American University of Malta

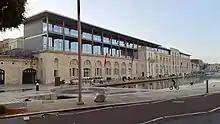
Sadeen Building in 2020

In December 2015, Leader of the Opposition Simon Busuttil stated that, given AUM's application as a 'Higher Education Institution,' its promotion as a 'University' was inappropriate. In January 2016, the National Commission for Further and Higher Education announced that Sadeen Education Investment Ltd had been given a licence to operate a Higher Education Institution under the name "American Institute of Malta". This was the first step in the process to acquire a university licence. The commission has stated that a degree issued by the American Institute would have the same value as one issued by the University of Malta.